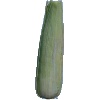
Label: corn_husk